Herbert Stewart

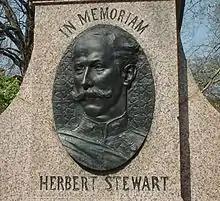
A colour photograph of a memorial to Stewart

Stewart then joined the expedition for the relief of Khartoum, with news having been received from General Gordon that led to Lord Wolseley's decision to send a column across the desert of Metemmaand, with Stewart being entrusted with the command of a cavalry brigade, again with the brevet rank of brigadier-general. On 16 January 1885, he found the enemy in force near the wells of Abu Klea, and brilliantly repulsed their fierce charge on the following morning, despite his horse being shot from under him. Leaving the wounded under guard, the column moved forward on the 18 January through bushy country towards Metemma, 23 miles distant. Meanwhile, the enemy continued their attacks, and on the morning of the 19 January, Stewart was wounded when he was shot in the abdomen during the Battle of Abu Kru and had to hand over command to Sir Charles Wilson, the intelligence officer. He was tended to in the aftermath of his wounding by his aide-de-camp, Frank Rhodes, and St Leger Herbert, with the latter being killed at his side.